The Hours of the Day

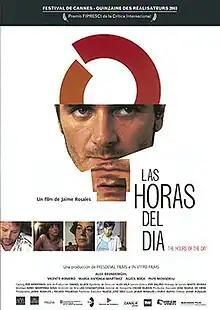
Film poster

The Hours of the Day is a 2003 Spanish drama film directed by Jaime Rosales (in his feature film debut) from a screenplay by Rosales and Enric Rufas which stars Alex Brendemühl.